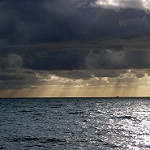
Label: sea